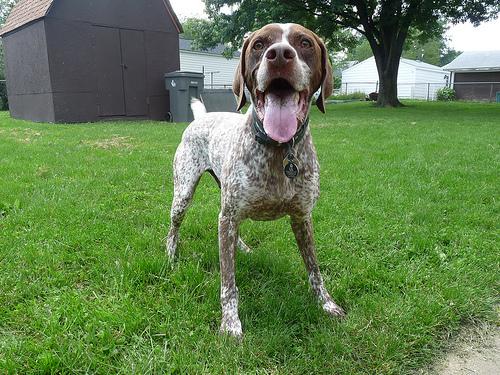
Breed: german shorthaired